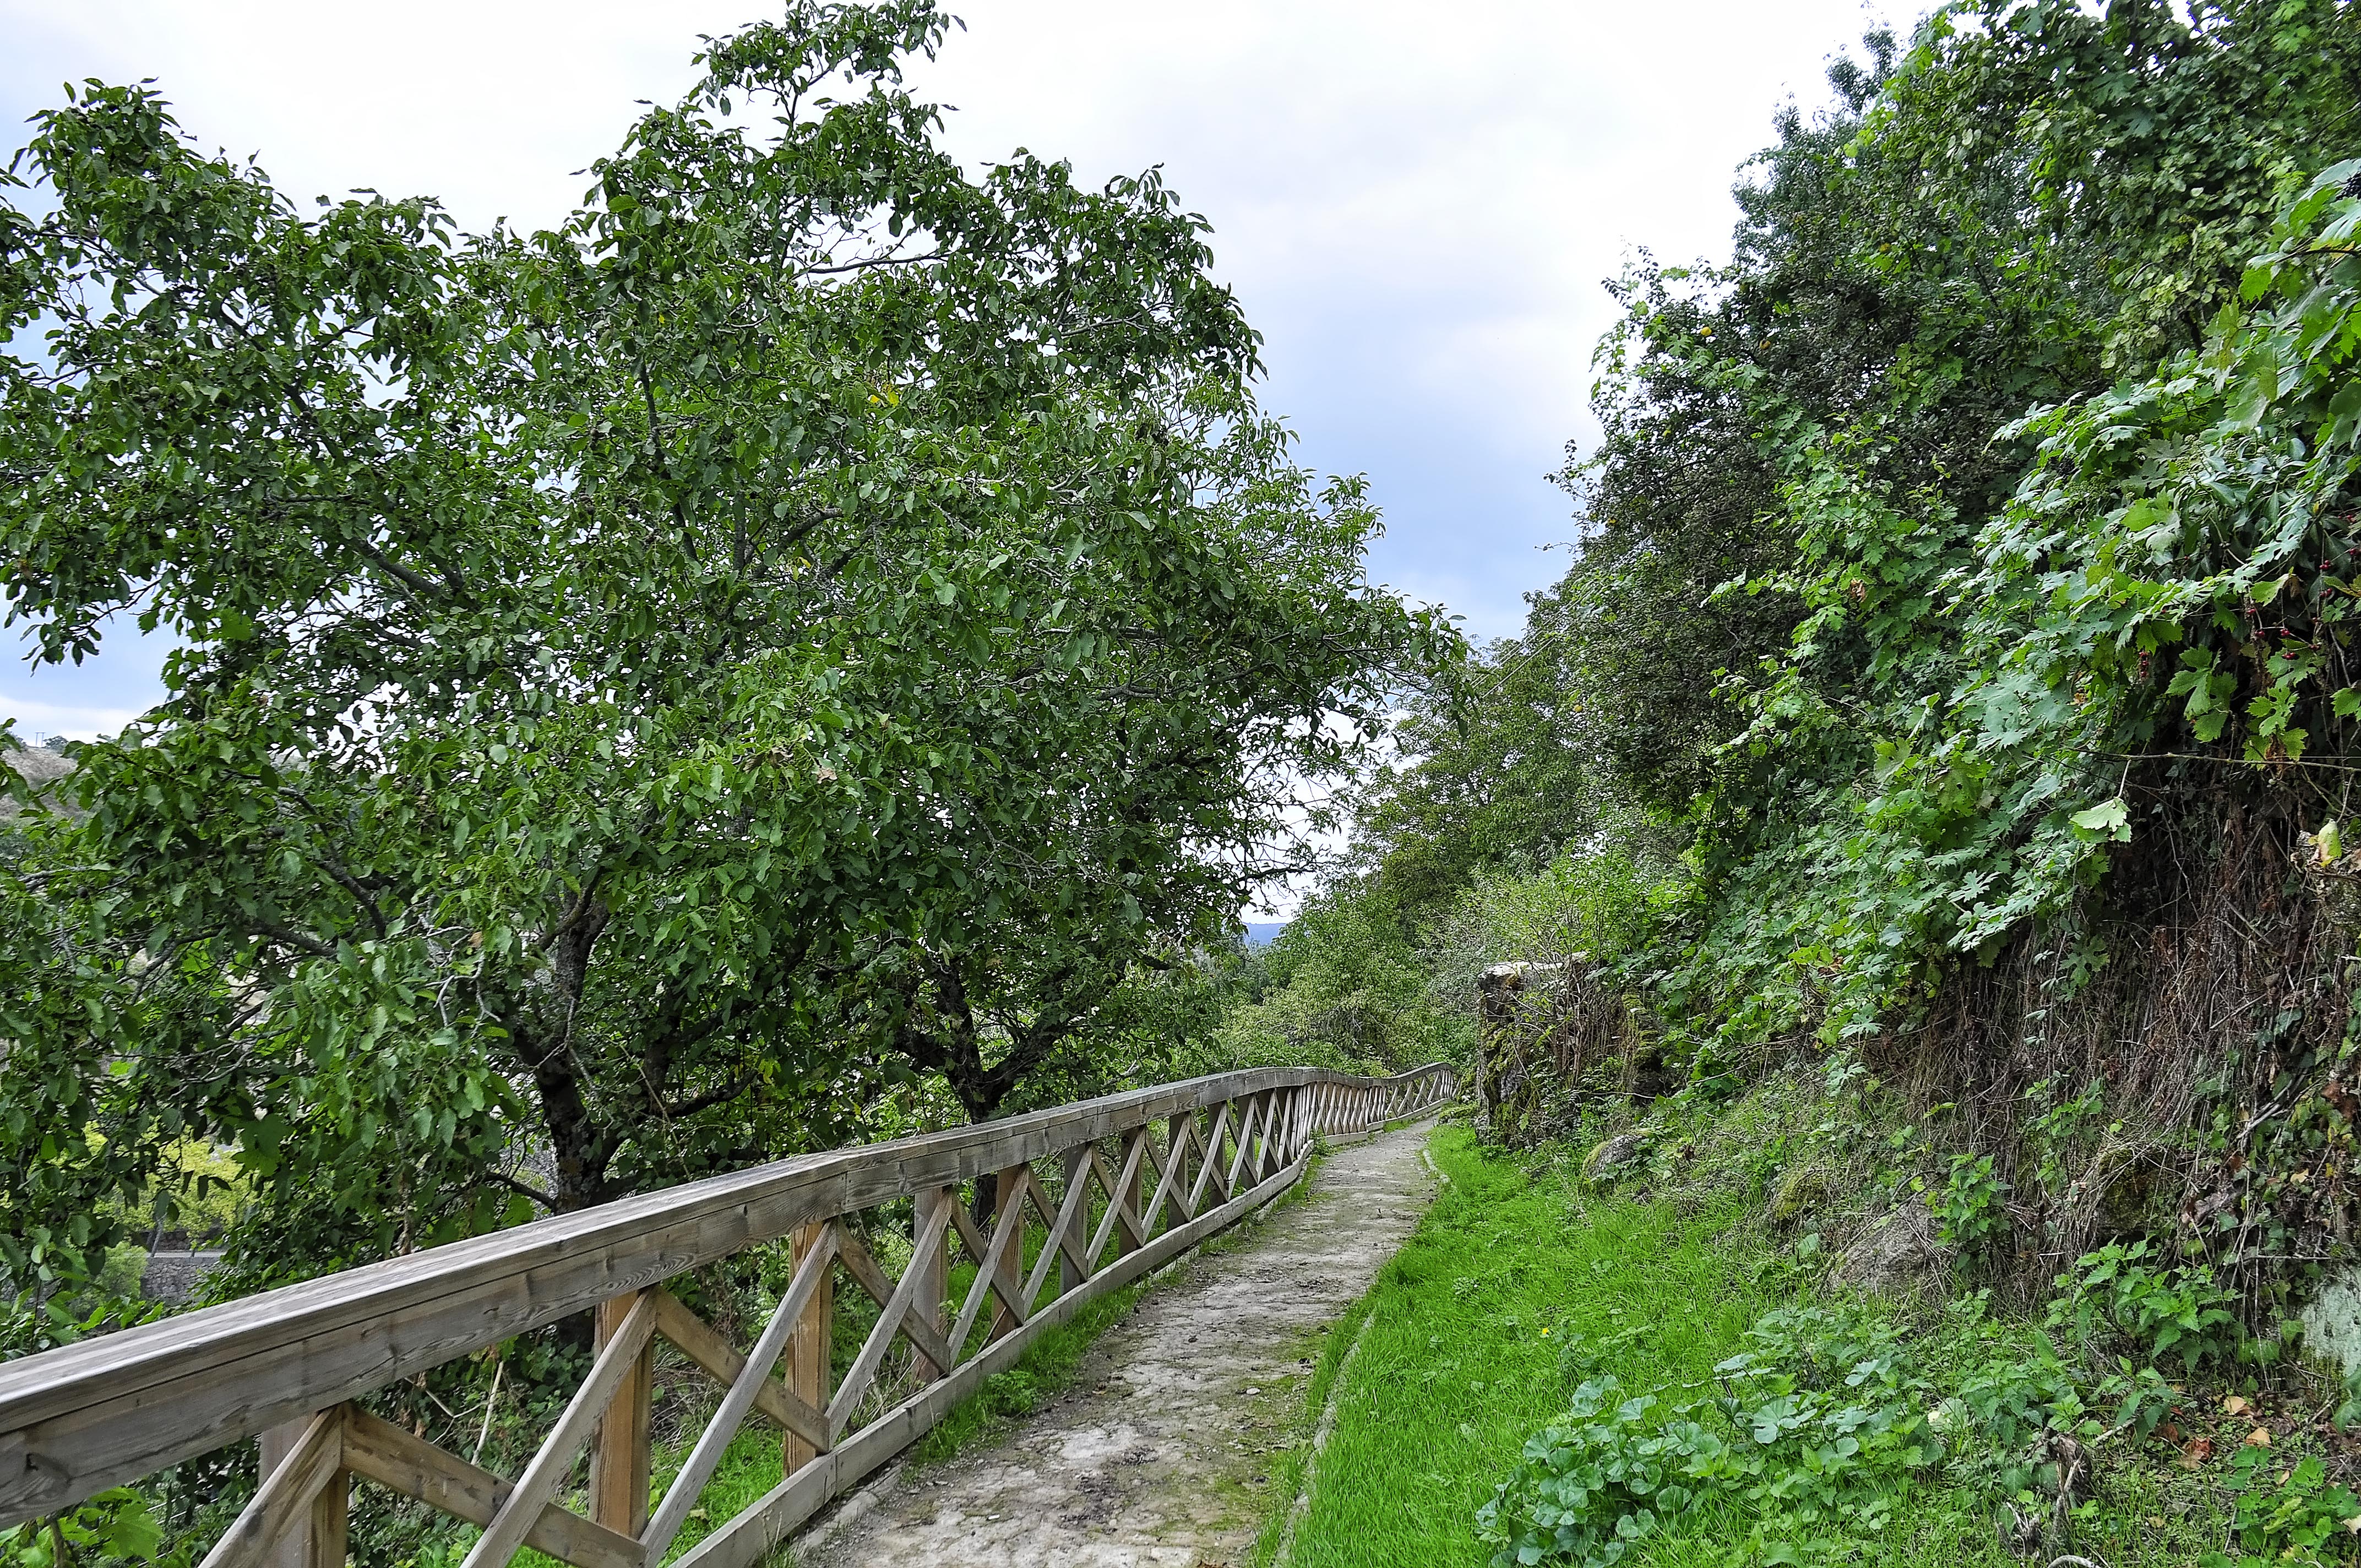
tree, nature, forest, trail, bridge, flower, river, green, jungle, garden, waterway, spain, vegetation, shrub, rainforest, naturleza, arboles, woodland, habitat, rural area